Ksenija Knežević

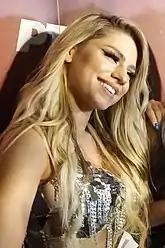
Knežević at Beovizija 2020

Ksenija Knežević (born 24 January 1996), also known mononym as Ksenia (stylised in all caps) is a Serbian singer. She rose to prominence after her collaborations with Serbian DJ and singer . Knežević provided the backing vocals for her father's Nenad Knezević song "Adio", which was selected to represent Montenegro at the Eurovision Song Contest 2015. From 2017 to 2022 she was a member of Serbian pop folk girl group Hurricane, during which time they represented Serbia in the Eurovision Song Contest 2020 and 2021 with the songs "Hasta la vista" and "Loco loco".